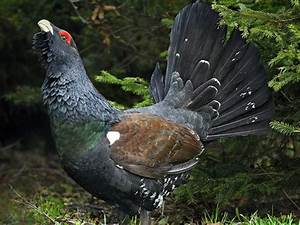
Label: gallina